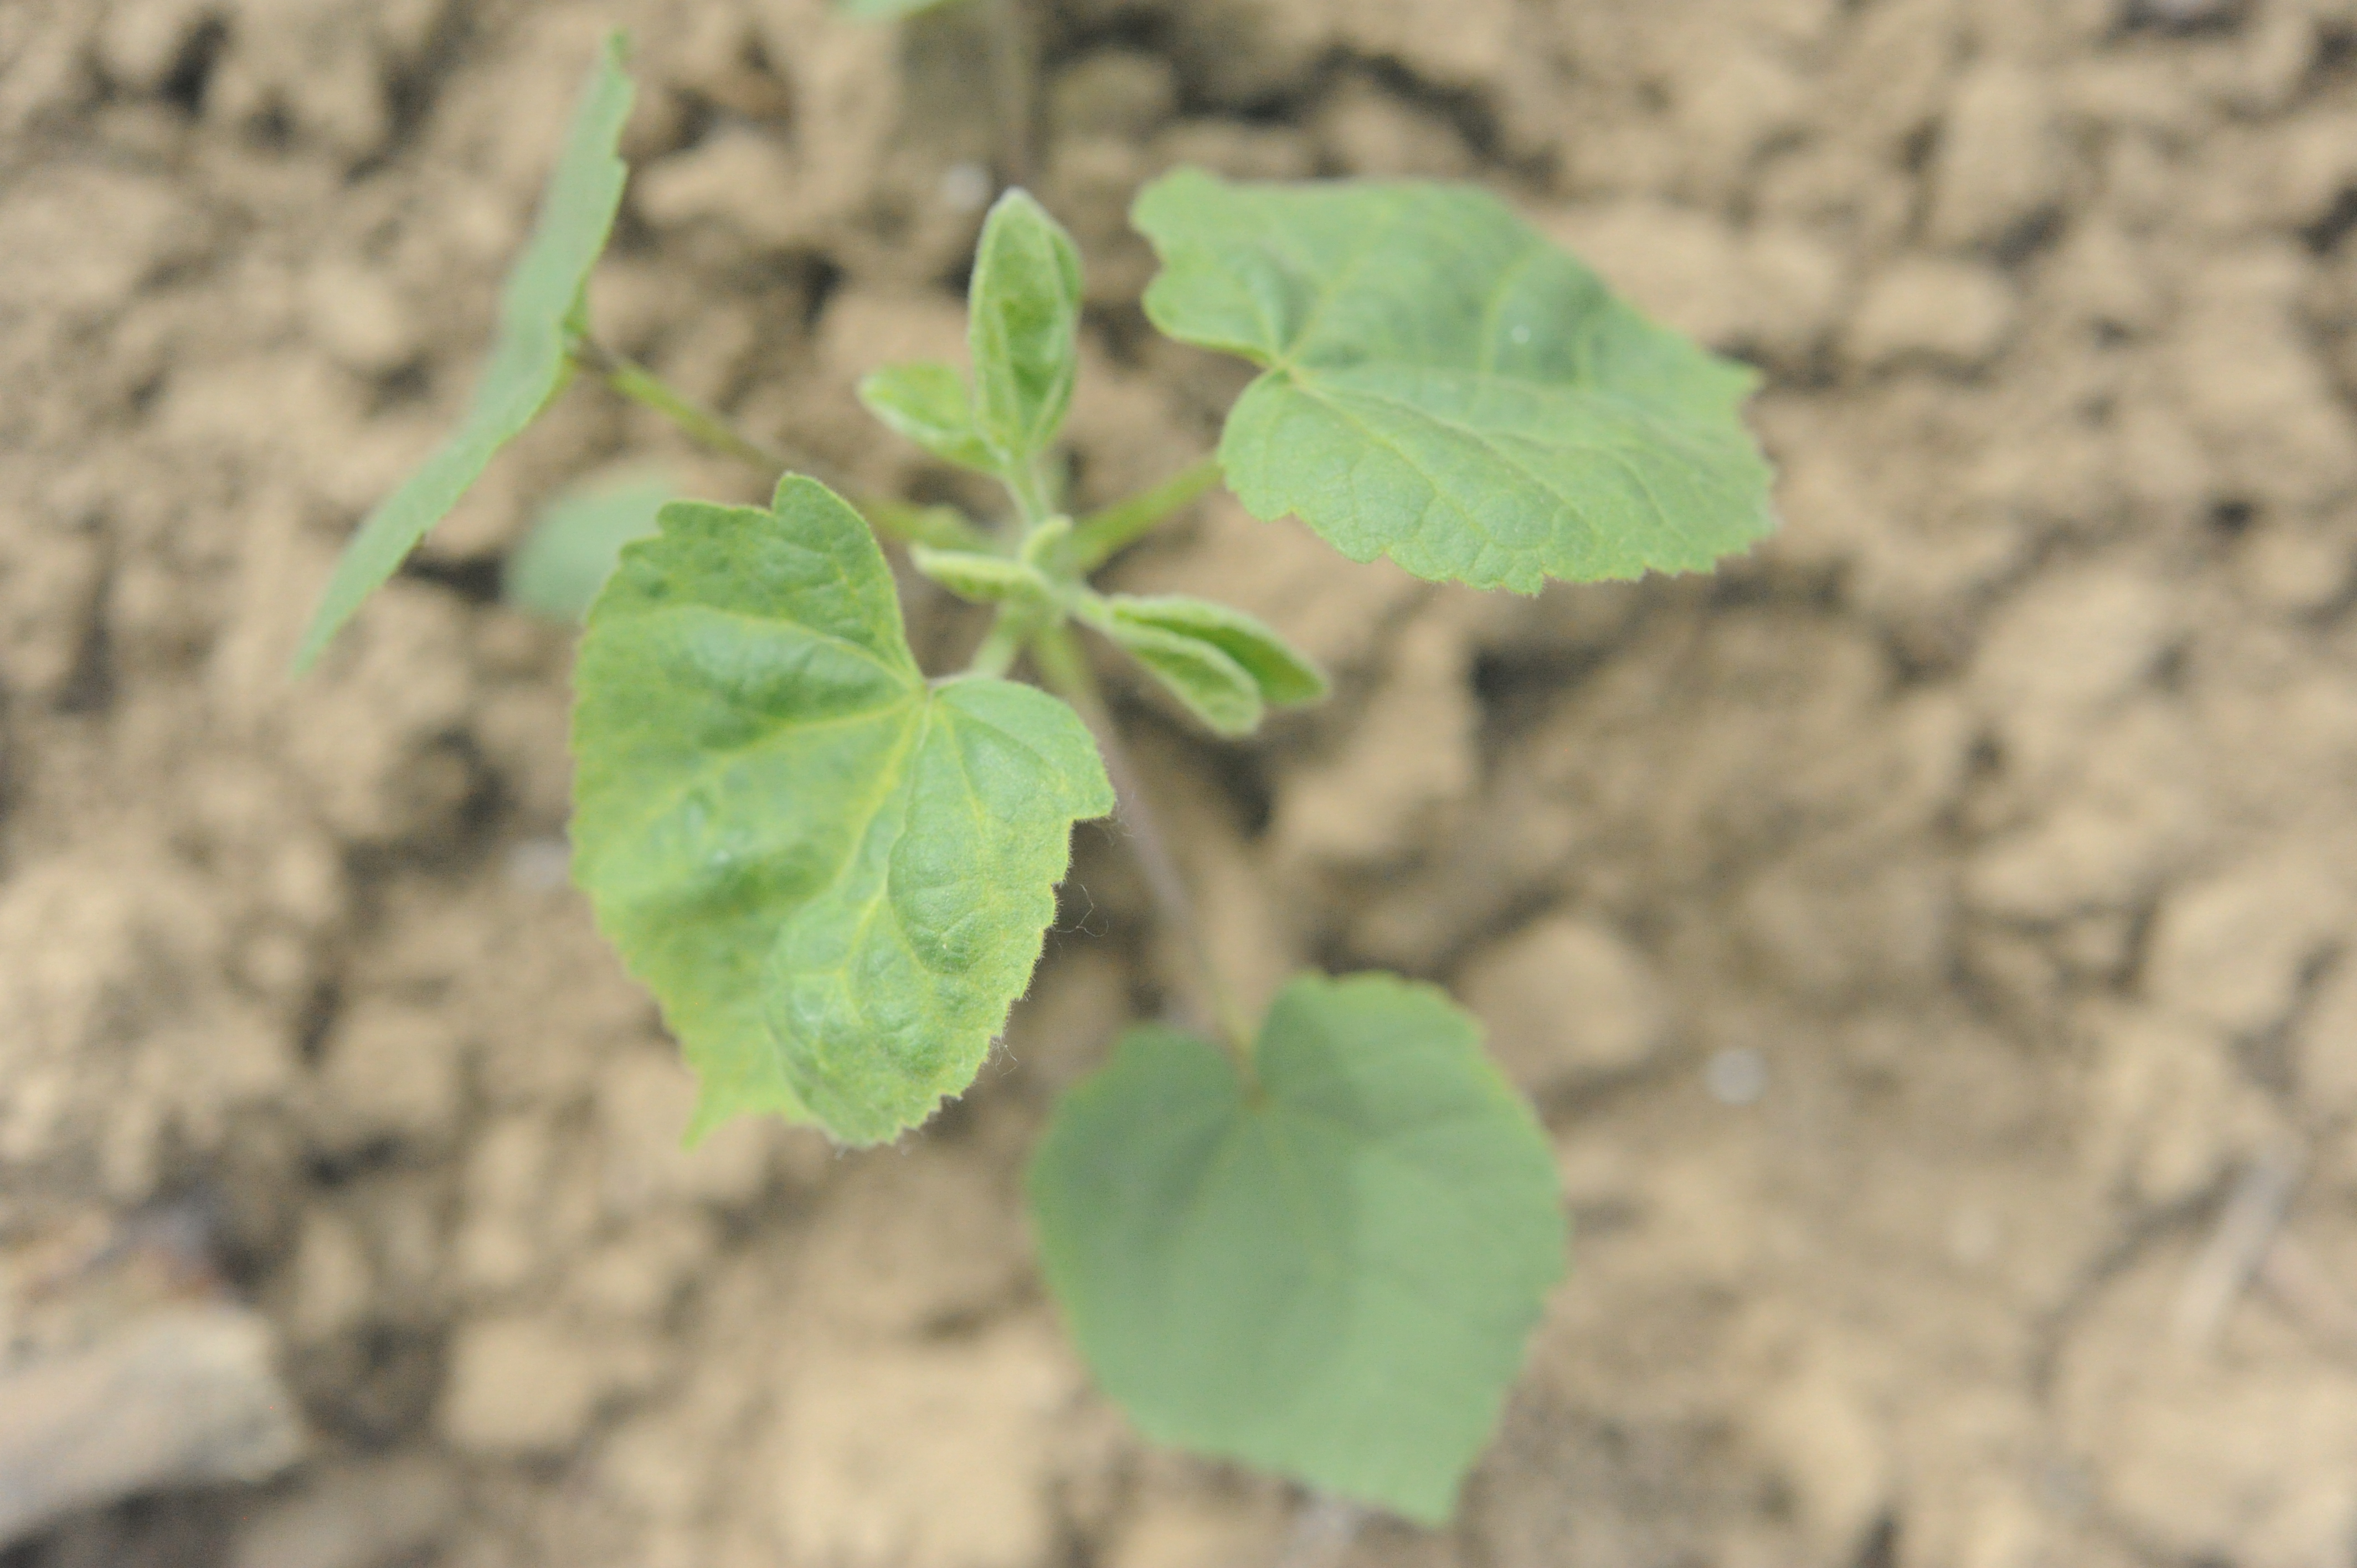
Label: velvet_leaf